Stolice conference

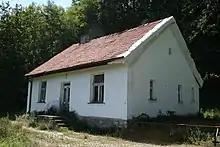
Stolice conference was held in this house owned by Zajača mine.

Stolice conference was a military-political conference of the leadership of the Yugoslav Partisans, held on 26 September 1941 in the village of Stolice (now part of Brštica), near Krupanj in present-day Serbia. The conference was led by the general secretary of the Communist Party of Yugoslavia and the commander of the Chief Headquarters Josip Broz Tito. It was attended by representatives of military and party leaders from Serbia, Croatia, Slovenia, Bosnia and Herzegovina and commanders of the nearest partisan detachments from Serbia.